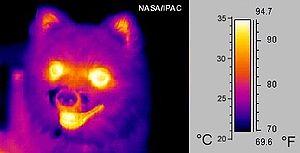
Le rayonnement infrarouge est un rayonnement électromagnétique de longueur d'onde supérieure à celle du spectre visible mais plus courte que celle des micro-ondes ou du domaine térahertz.
Une caméra thermique enregistre les différents rayonnements infrarouge émis par les corps et qui varient en fonction de leur température. Contrairement à l'imaginaire populaire, une caméra thermique ne permet pas de voir derrière une paroi ou un obstacle. Elle reproduit la chaleur emmagasinée par un corps, ou montre le flux thermique d'une paroi en raison d’un foyer se trouvant à l’arrière.
La thermographie ou thermographie infrarouge est une technique permettant d'obtenir une image thermique d'une scène par analyse des infrarouges. L'image obtenue est appelée « thermogramme».